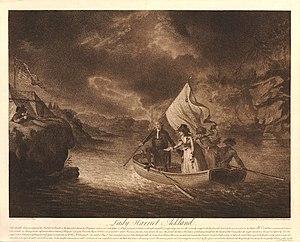
Stephen Fox-Strangways, 1ᵉʳ comte d'Ilchester PC était un pair britannique et membre du Parlement.